Kalki Koechlin

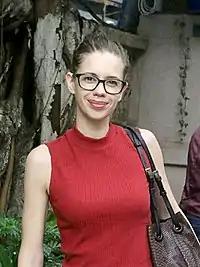
Koechlin at a film screening in 2017

Koechlin next starred in Zoya Akhtar's ensemble coming-of-age romantic comedy-drama "Zindagi Na Milegi Dobara" alongside an ensemble cast of Hrithik Roshan, Deol, Farhan Akhtar and Katrina Kaif. Akhtar had expressed her wish to work with Koechlin in a prior interview with "NDTV", having seen her in "Dev.D" and the then-unreleased "That Girl in Yellow Boots" (2011). Revolving around the story of three childhood friends who take a three-week road trip in Spain, the film saw her portray a South Bombay interior designer, who is slightly possessive of her fiancé. Koechlin, who took diction classes for the role which required her to speak accented Hindi, revealed that she was keen to do the film because her work in such projects as "Dev.D" and "Shaitan" had led her to being typecast in dark roles of prostitutes, troubled teenagers, and social misfits. The film received to widespread critical acclaim upon release, with high praise directed towards Koechlin's performance. Gaurav Malani of "The Times of India" deemed her "excellent", and Raja Sen in his review for "Rediff.com" noted her as "histrionically strong enough to manage varied roles". With worldwide collections of , "Zindagi Na Milegi Dobara" emerged as a major blockbuster at the box-office, ranking as the fifth highest-grossing Hindi film of the year and one of the highest-grossing Hindi films of all time. The film earned Koechlin her second nomination for the Filmfare Award for Best Supporting Actress.